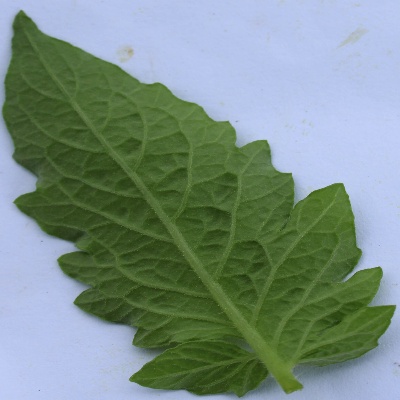
Crop: Tomato
Condition: healthy